Metroplaza

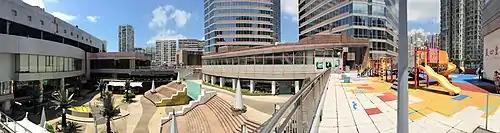

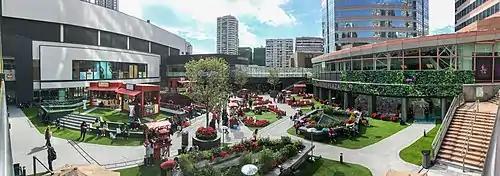

The two Metroplaza Towers, are the tallest in the area of Kwai Fong and are therefore the landmarks of the area.